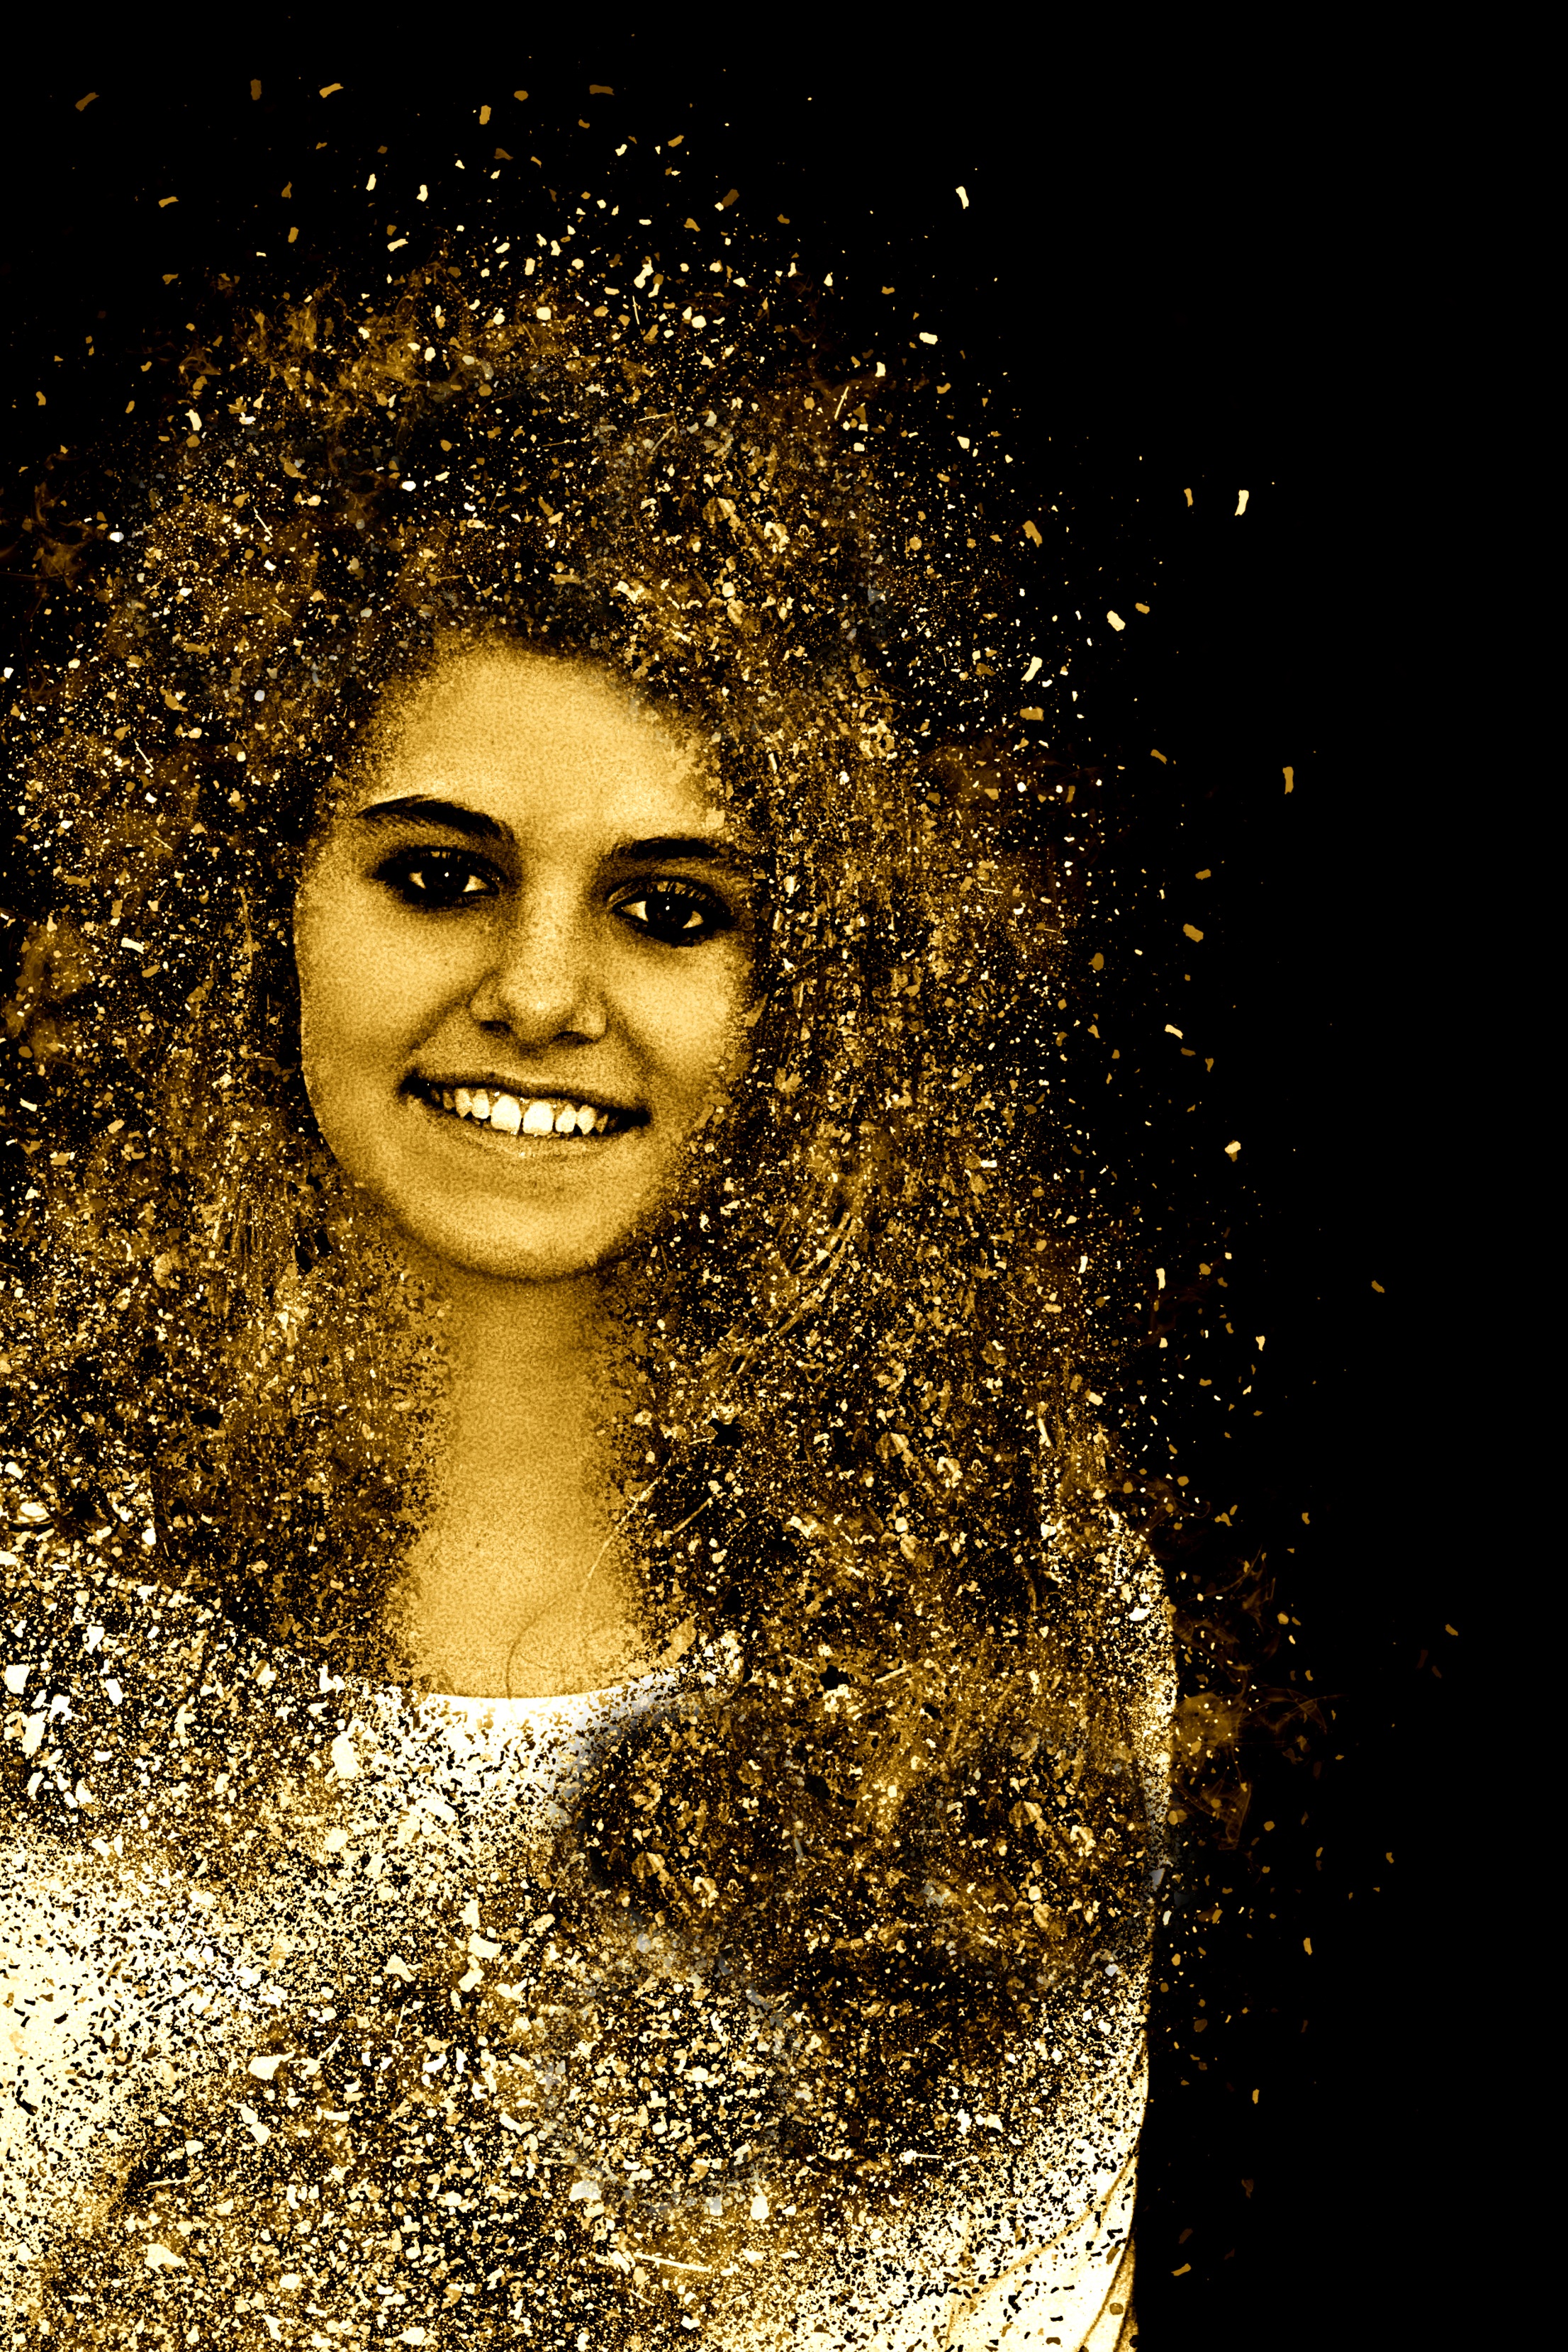
girl, woman, hair, photography, female, portrait, model, young, darkness, fashion, smile, lichtspiel, face, happy, head, photograph, beauty, beautiful, sexy, image, pretty, young woman, sensual, photo shoot, joy of life, album cover